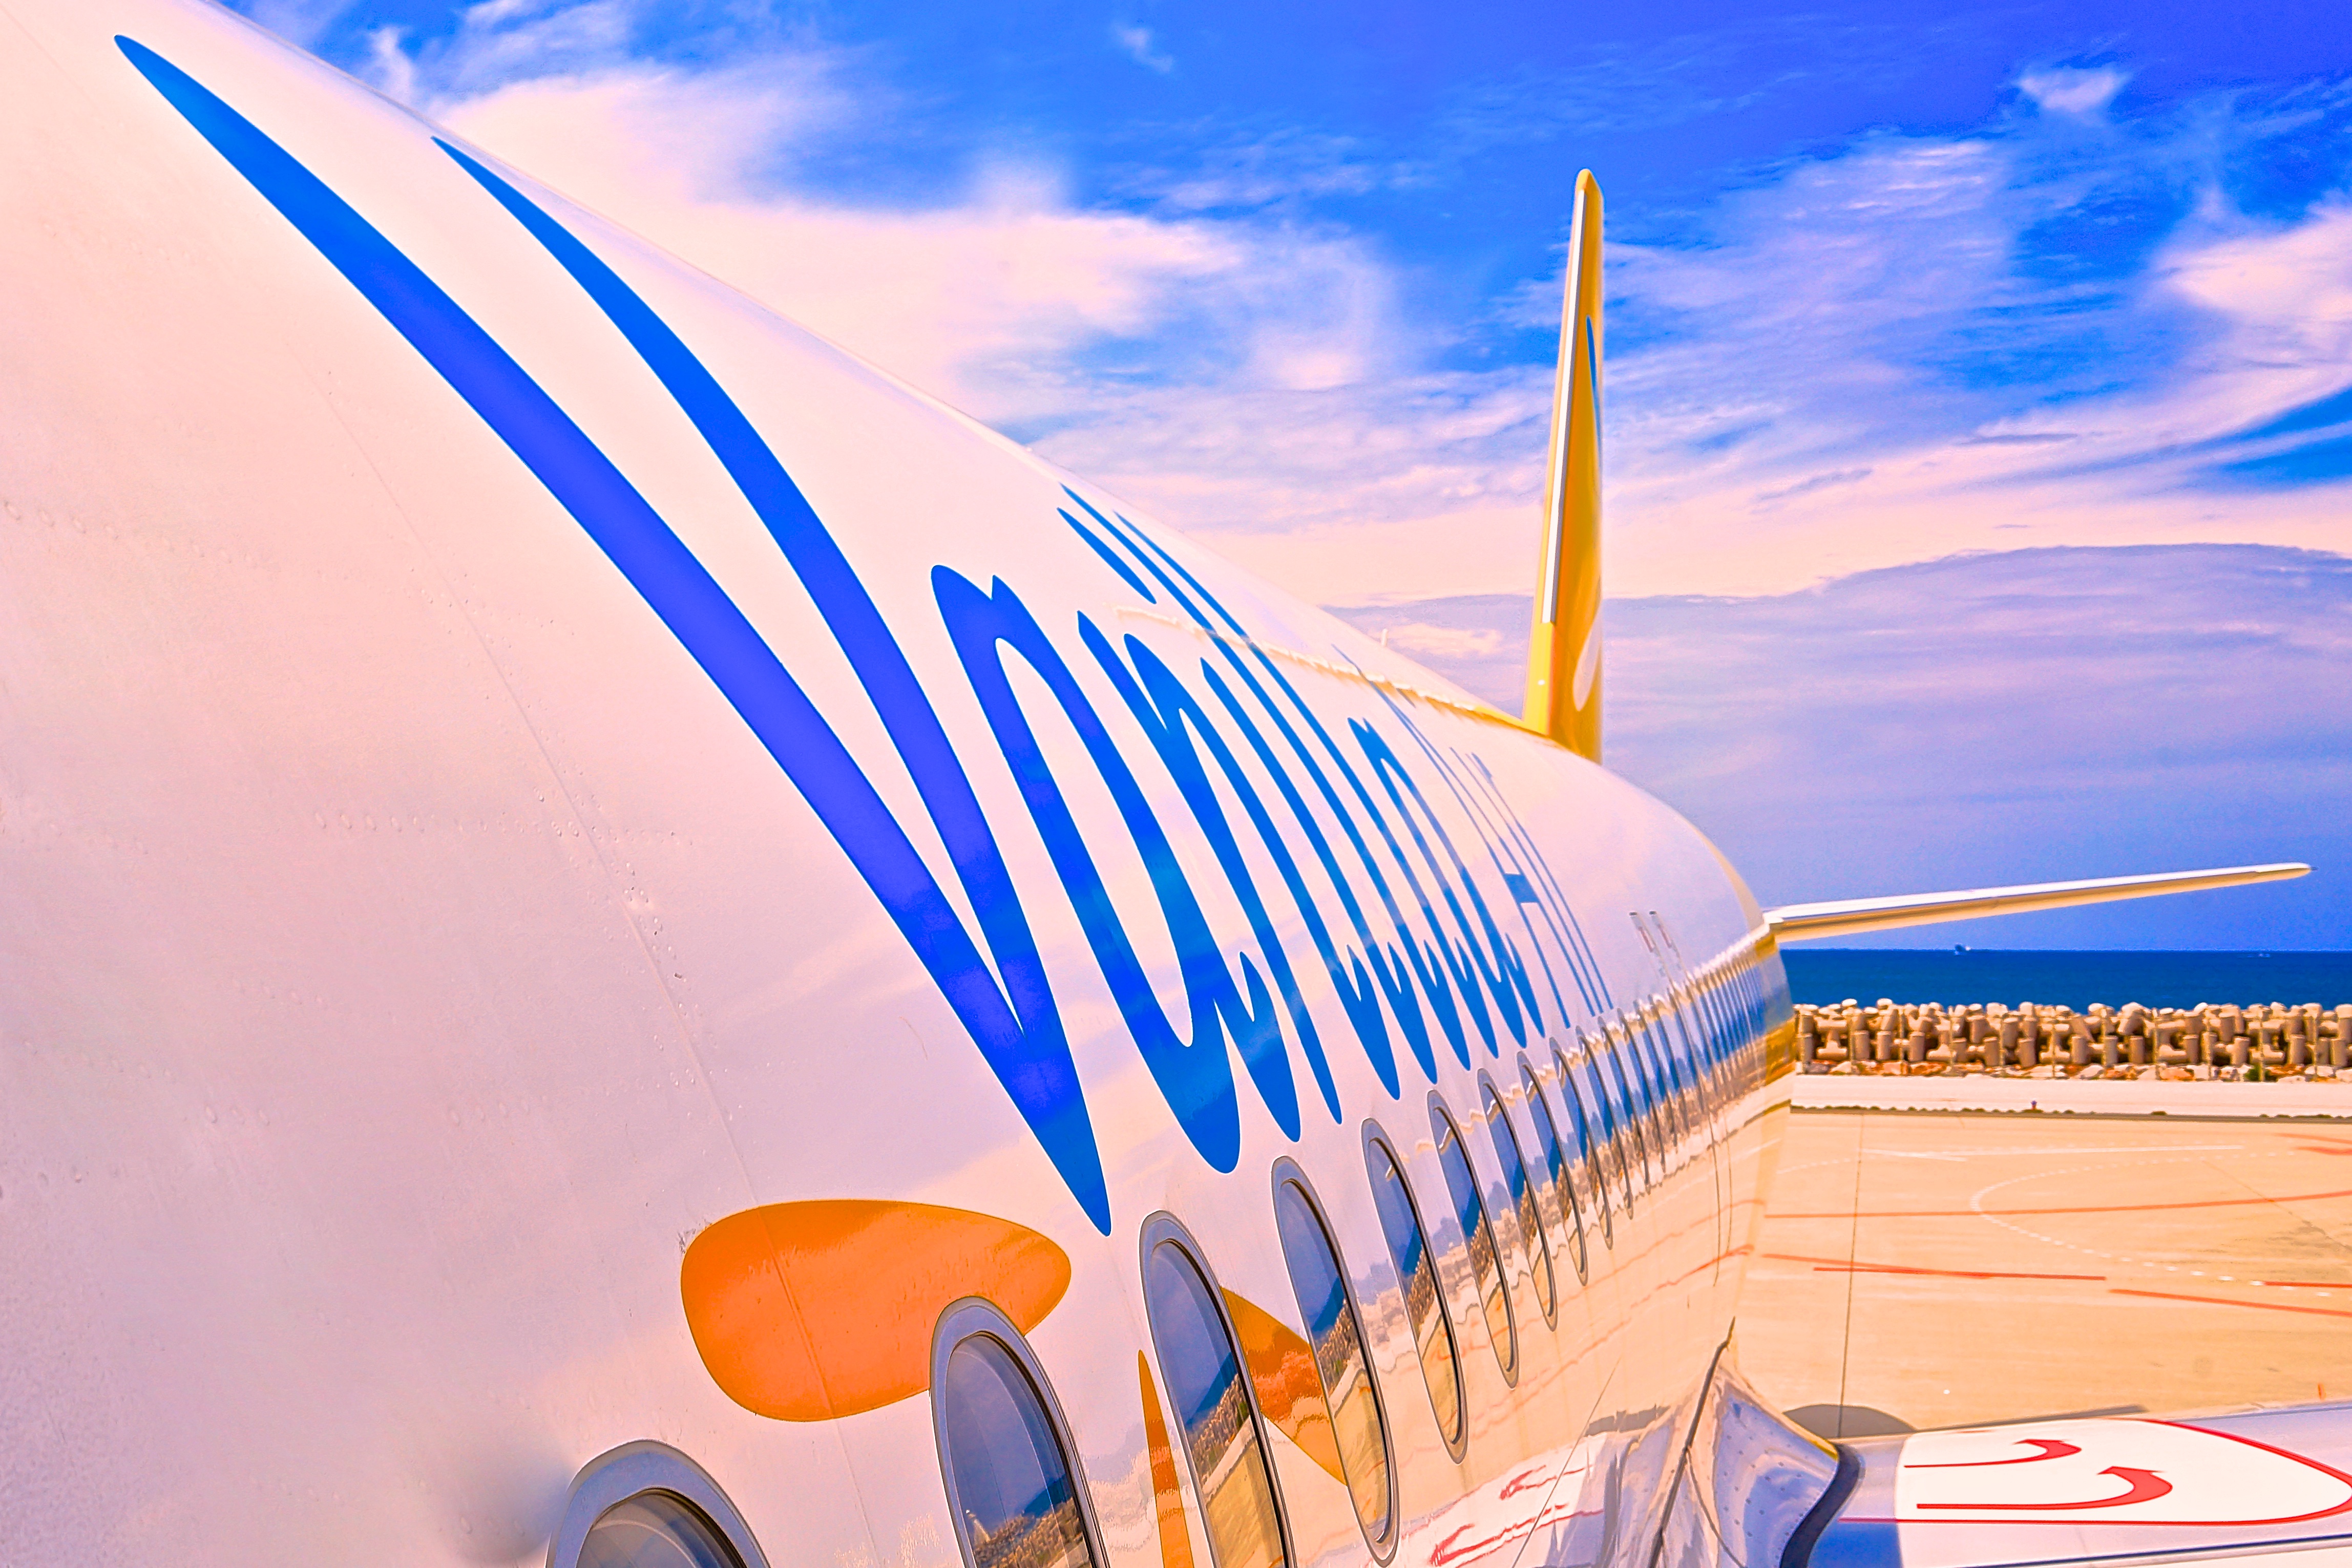
wing, sky, sunlight, wind, airplane, aircraft, vehicle, color, flight, surfboard, blue, energy, airliner, sail, okinawa, lcc, nahaairport, vanillaair, atmosphere of earth, surfing equipment and supplies